Verliebt in Berlin

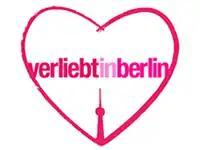
Logo

Verliebt in Berlin (German pun for "In Love in/with Berlin"; abbreviation: ViB) is a Golden Rose-winning German telenovela, starring Alexandra Neldel, along with Mathis Künzler, Tim Sander, and Laura Osswald. It premiered on 28 February 2005 on Sat.1 in most of German-speaking Europe, with its final episode broadcast on 12 October 2007. The series is an adaptation of the Colombian telenovela "Yo soy Betty, la fea", written by Fernando Gaitán and produced by RCN TV.